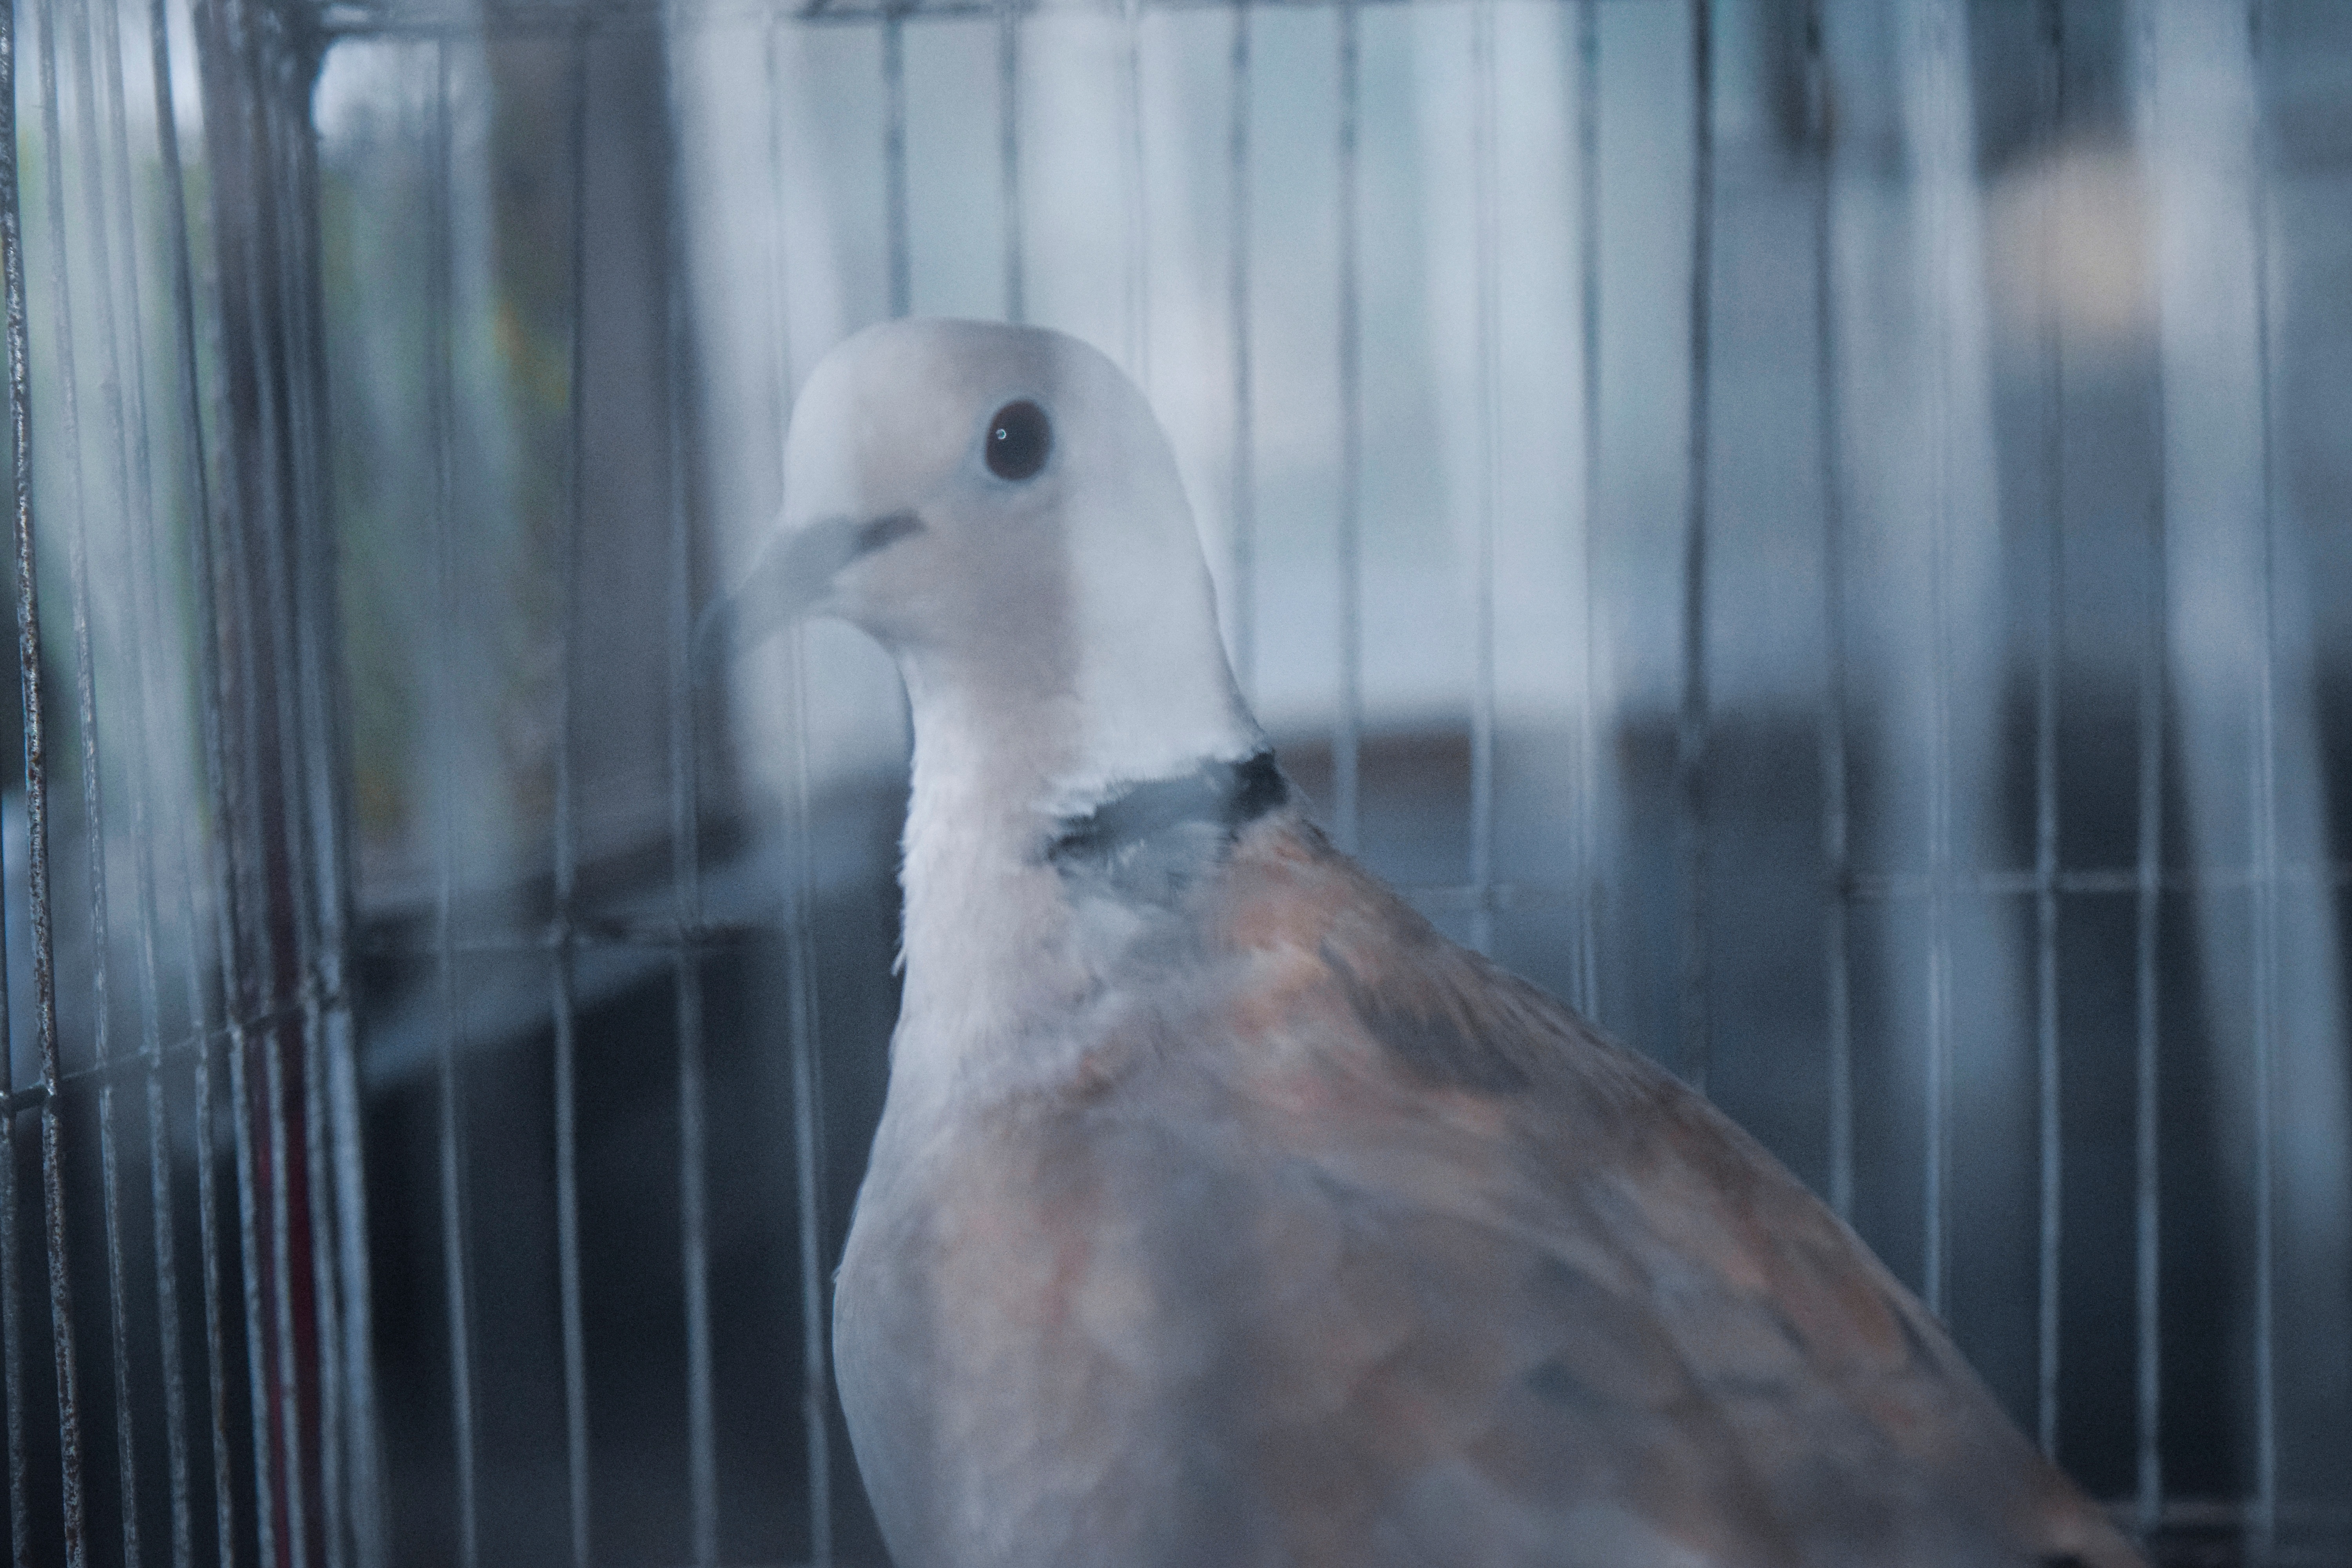
bird, beak, fauna, vertebrate, pigeons and doves